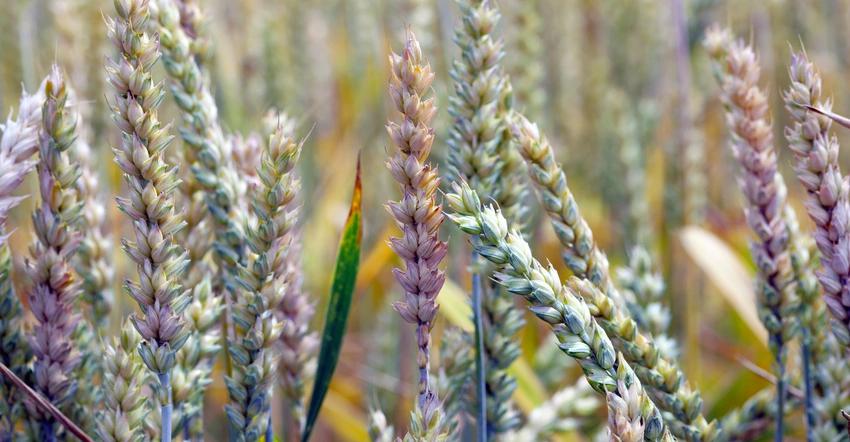
Plant: Wheat
Disease: wheat head scab